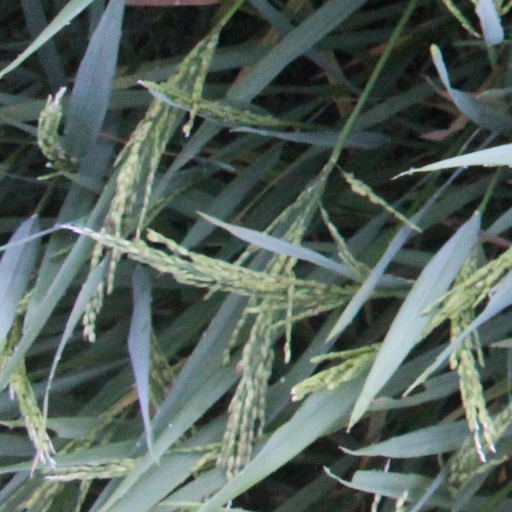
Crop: rice